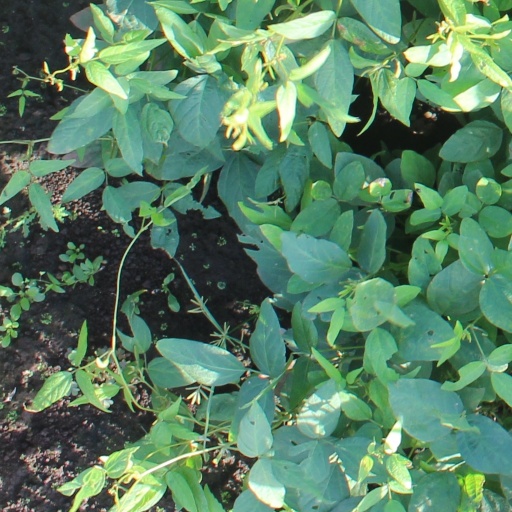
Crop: soybean